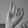
ASL letter: I